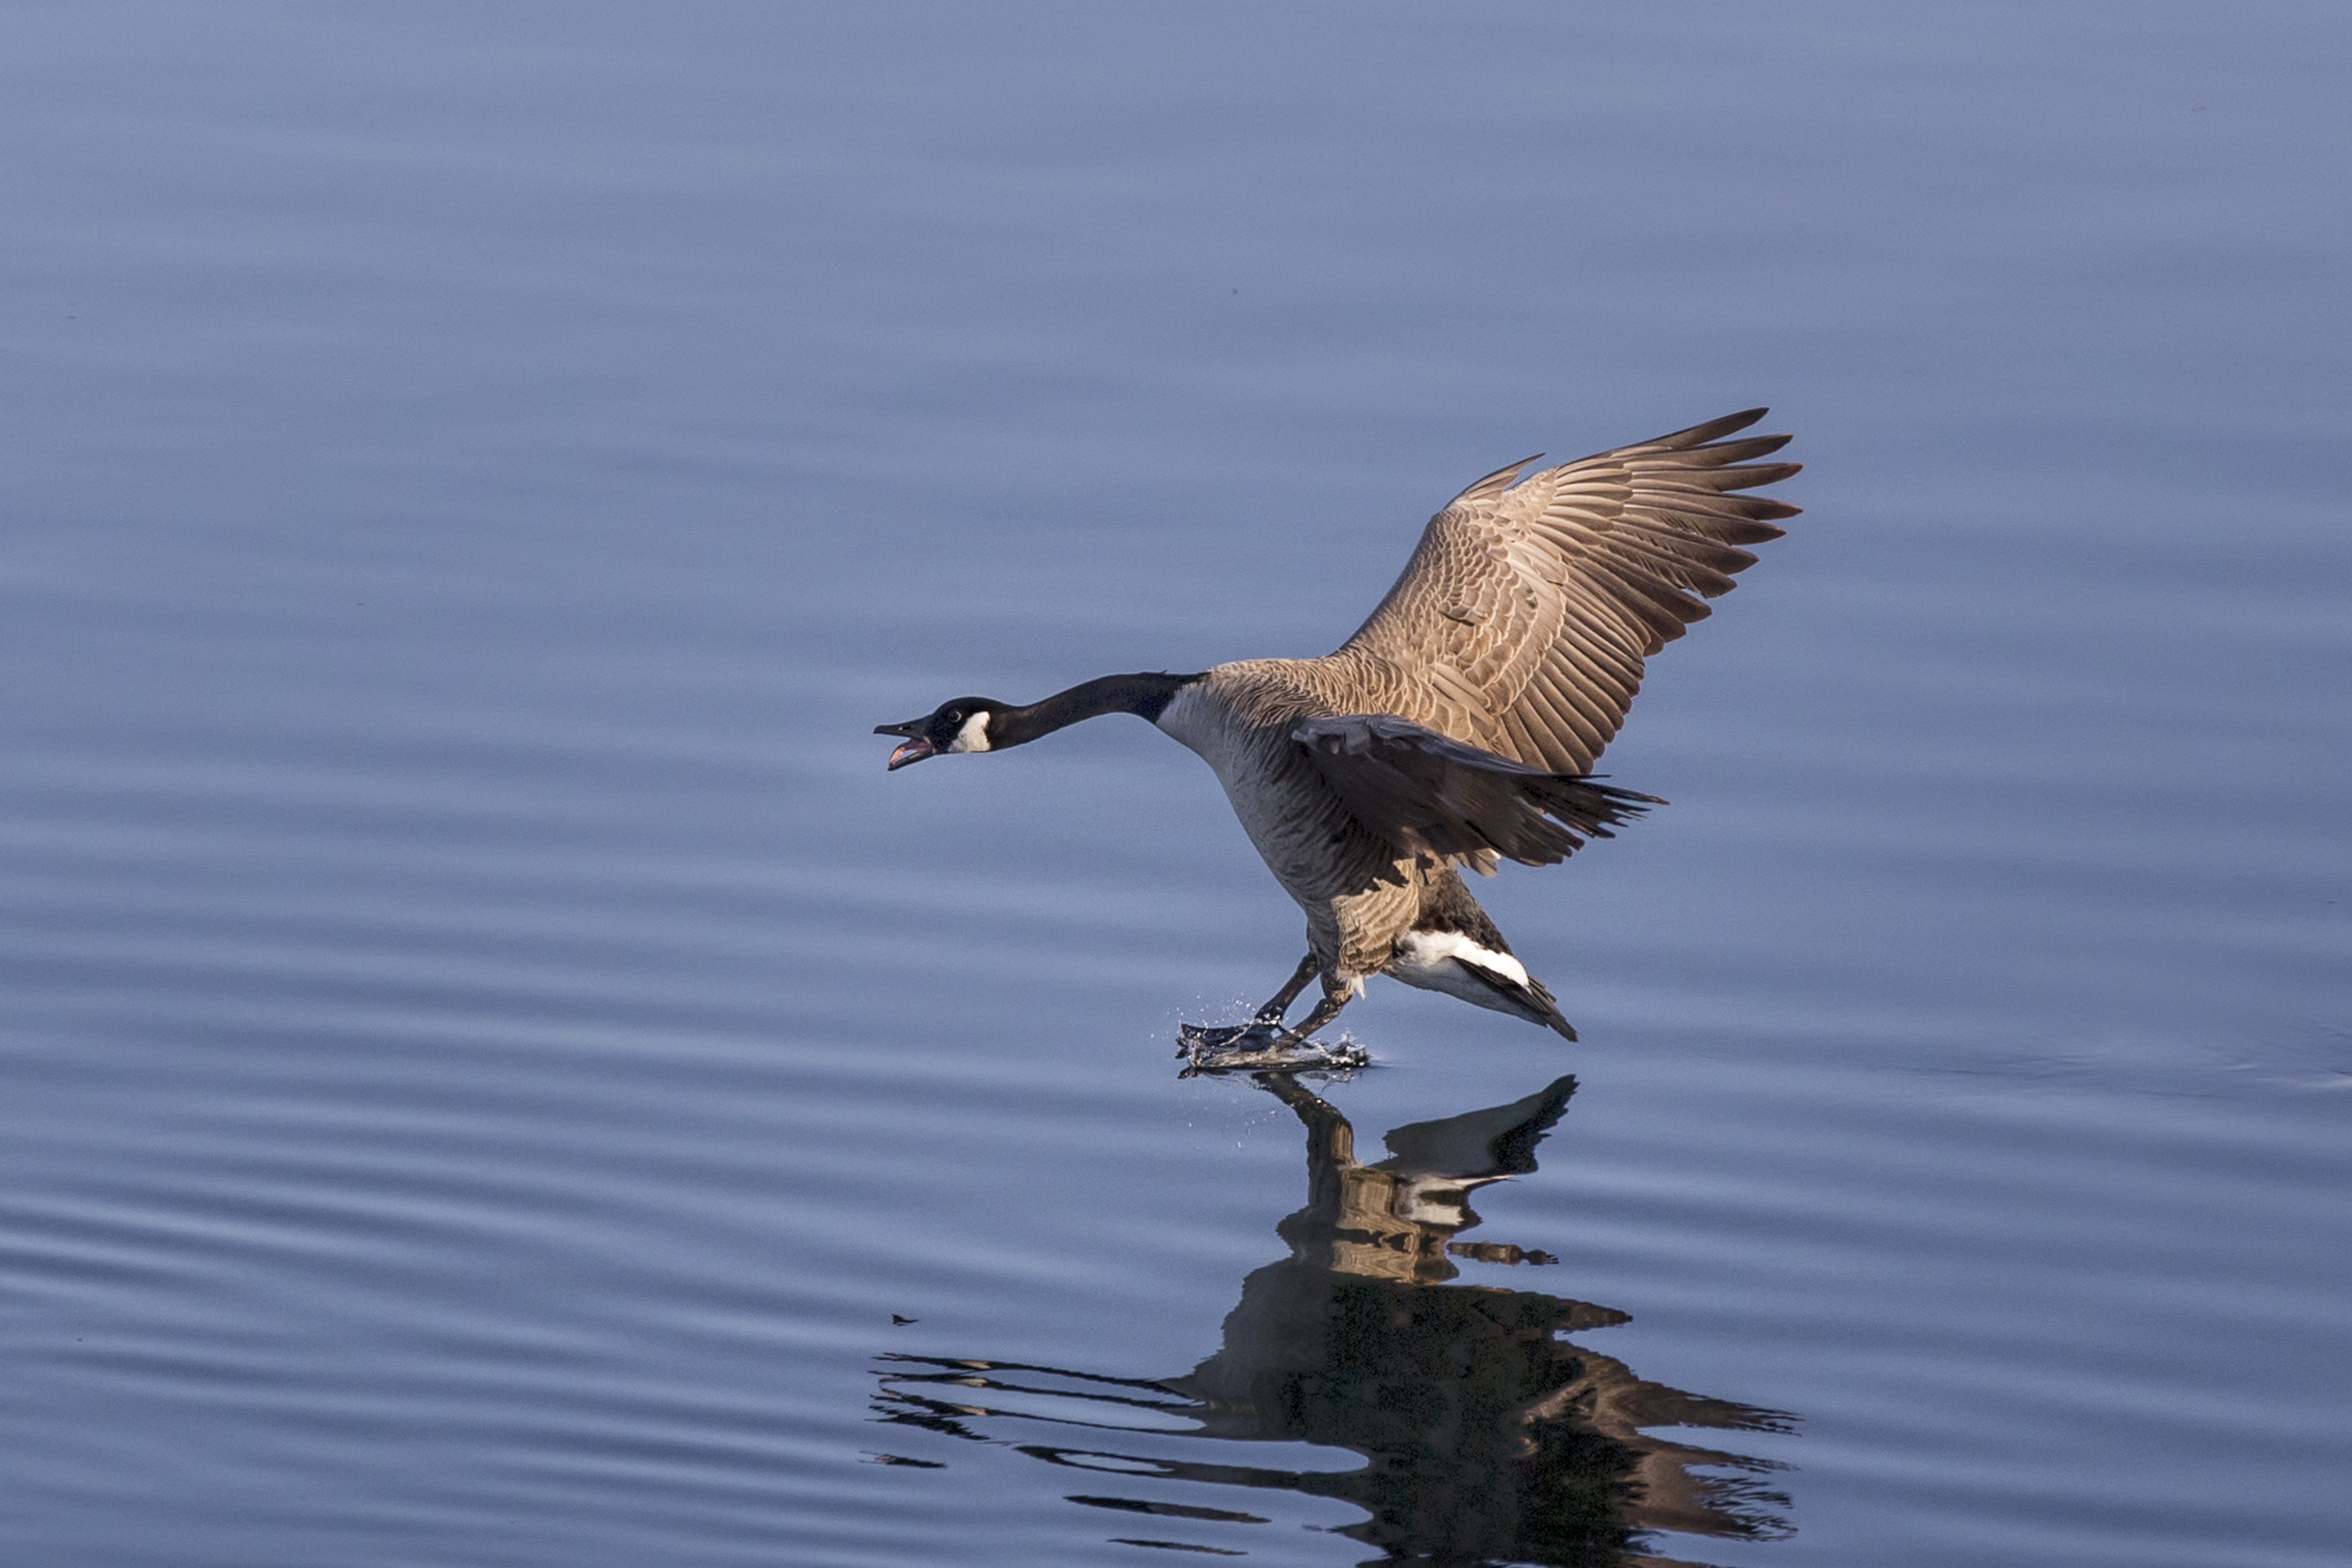
water, bird, wing, wildlife, beak, fauna, vertebrate, oklahoma, cormorant, landing, shorebird, larrysmith, canadagoose, wichitamountains, lakequanahparker, seaduck